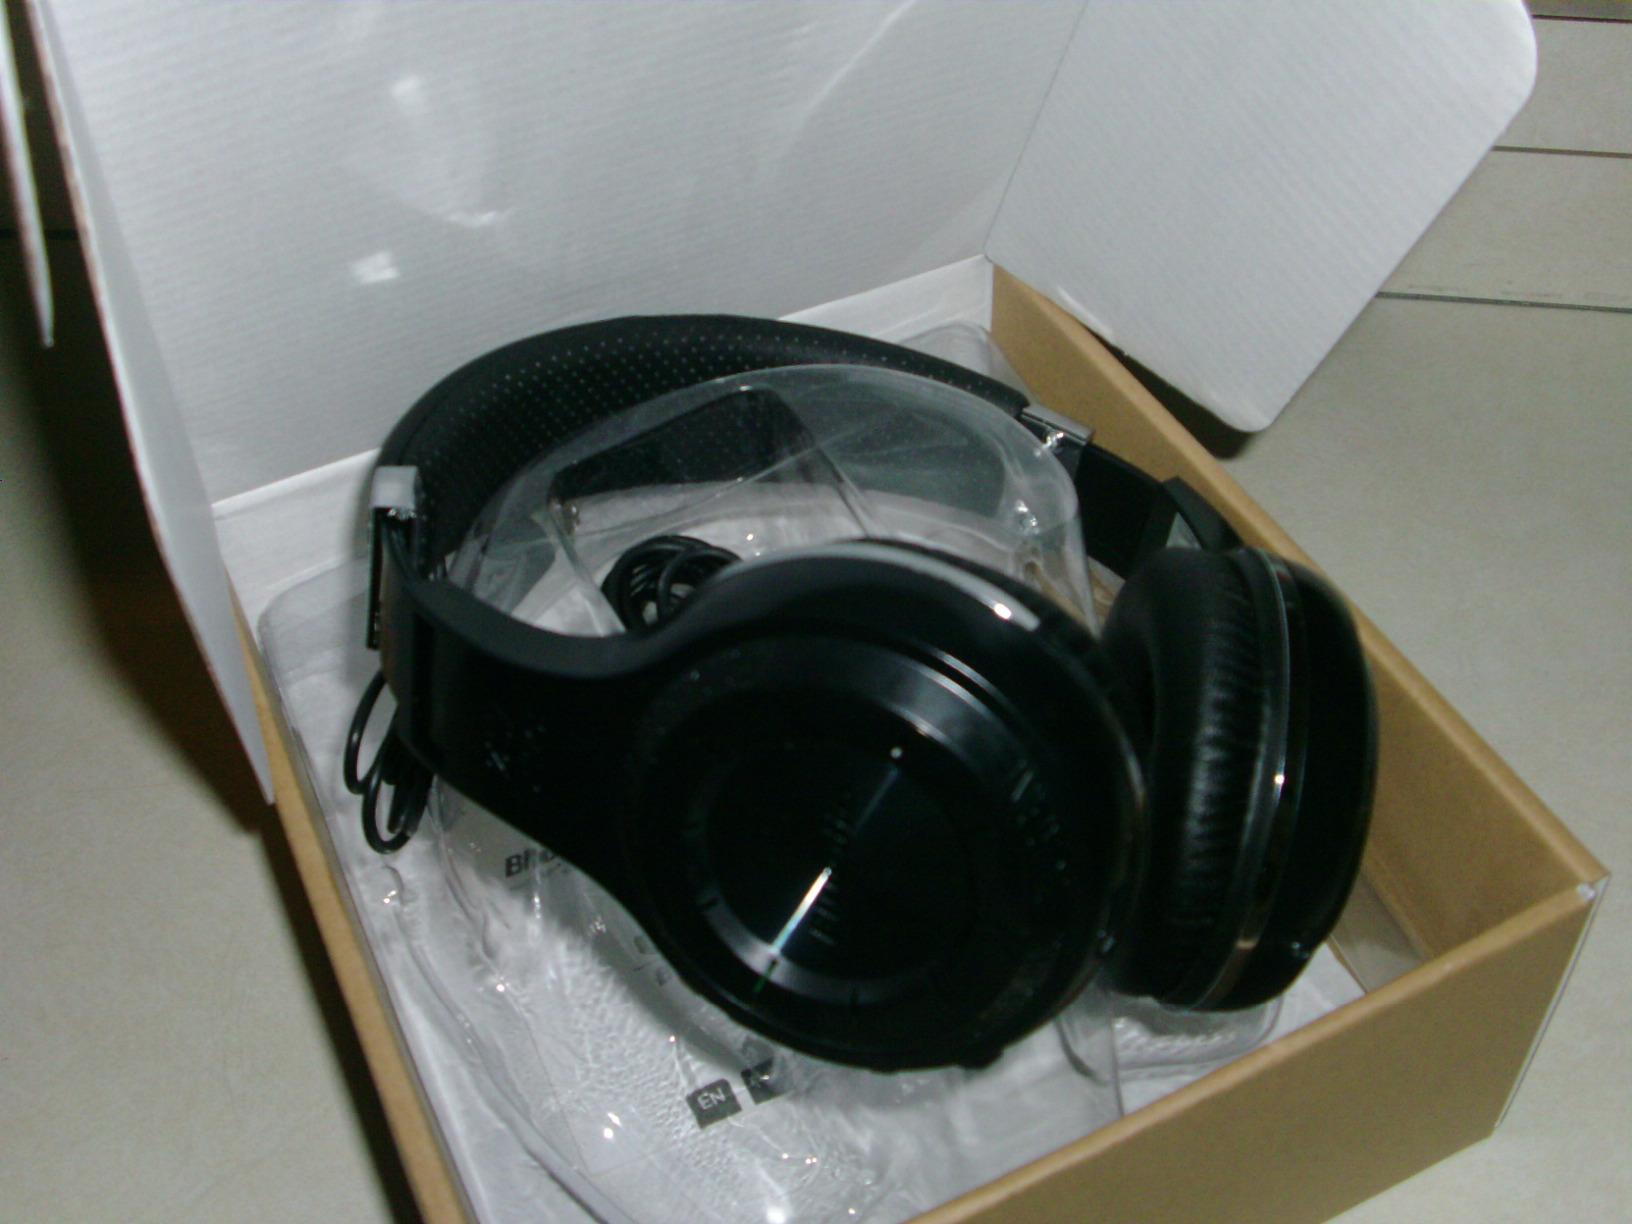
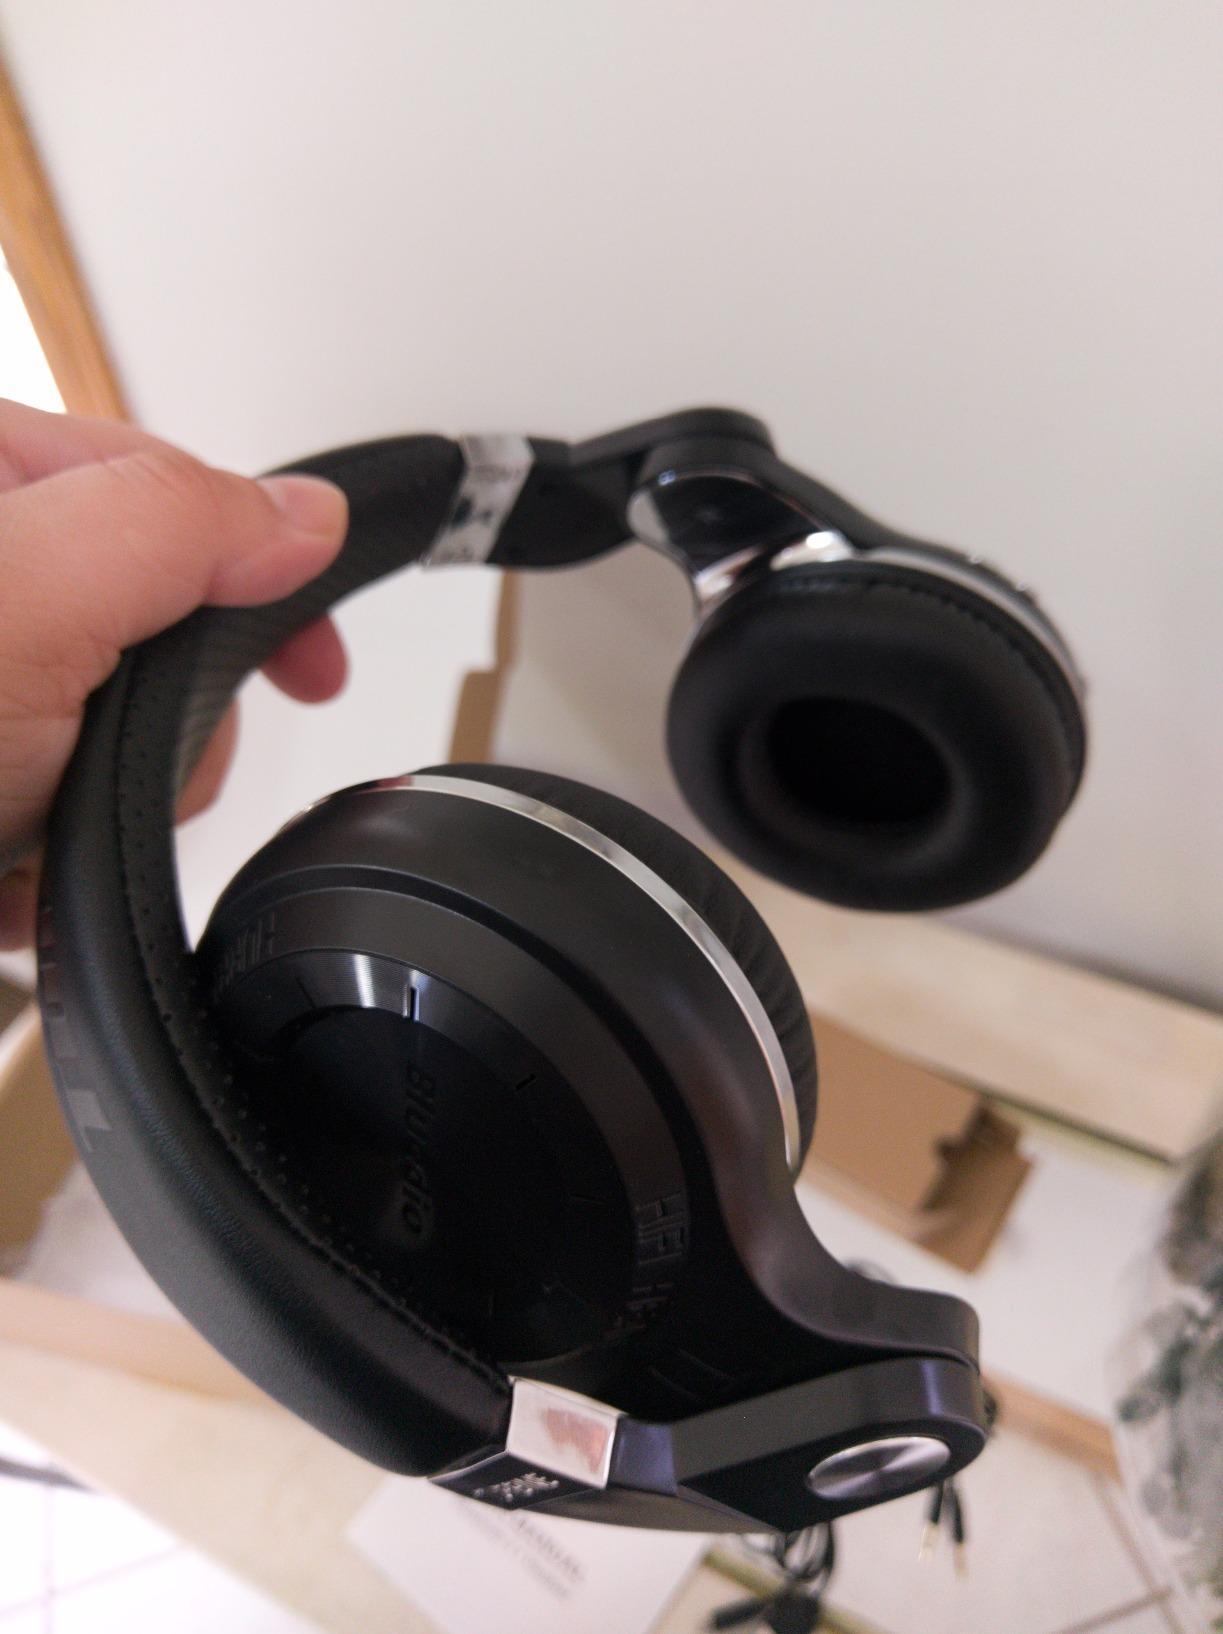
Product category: headphones
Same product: no